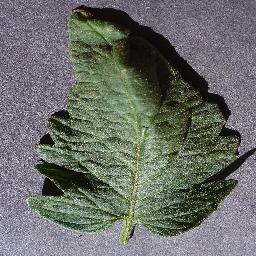
Label: Tomato___healthy